R-Type Delta

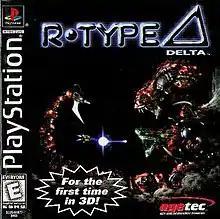
North American cover art

is a shoot 'em up video game developed and published by Irem for the PlayStation. It is the fourth game in the "R-Type" series and the first to feature 3D graphics. The game received generally positive reviews from critics.